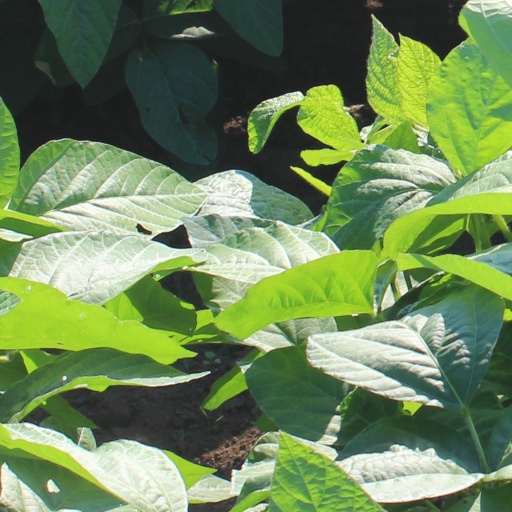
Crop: soybean